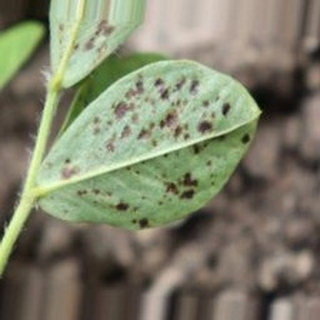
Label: groundnut_rust